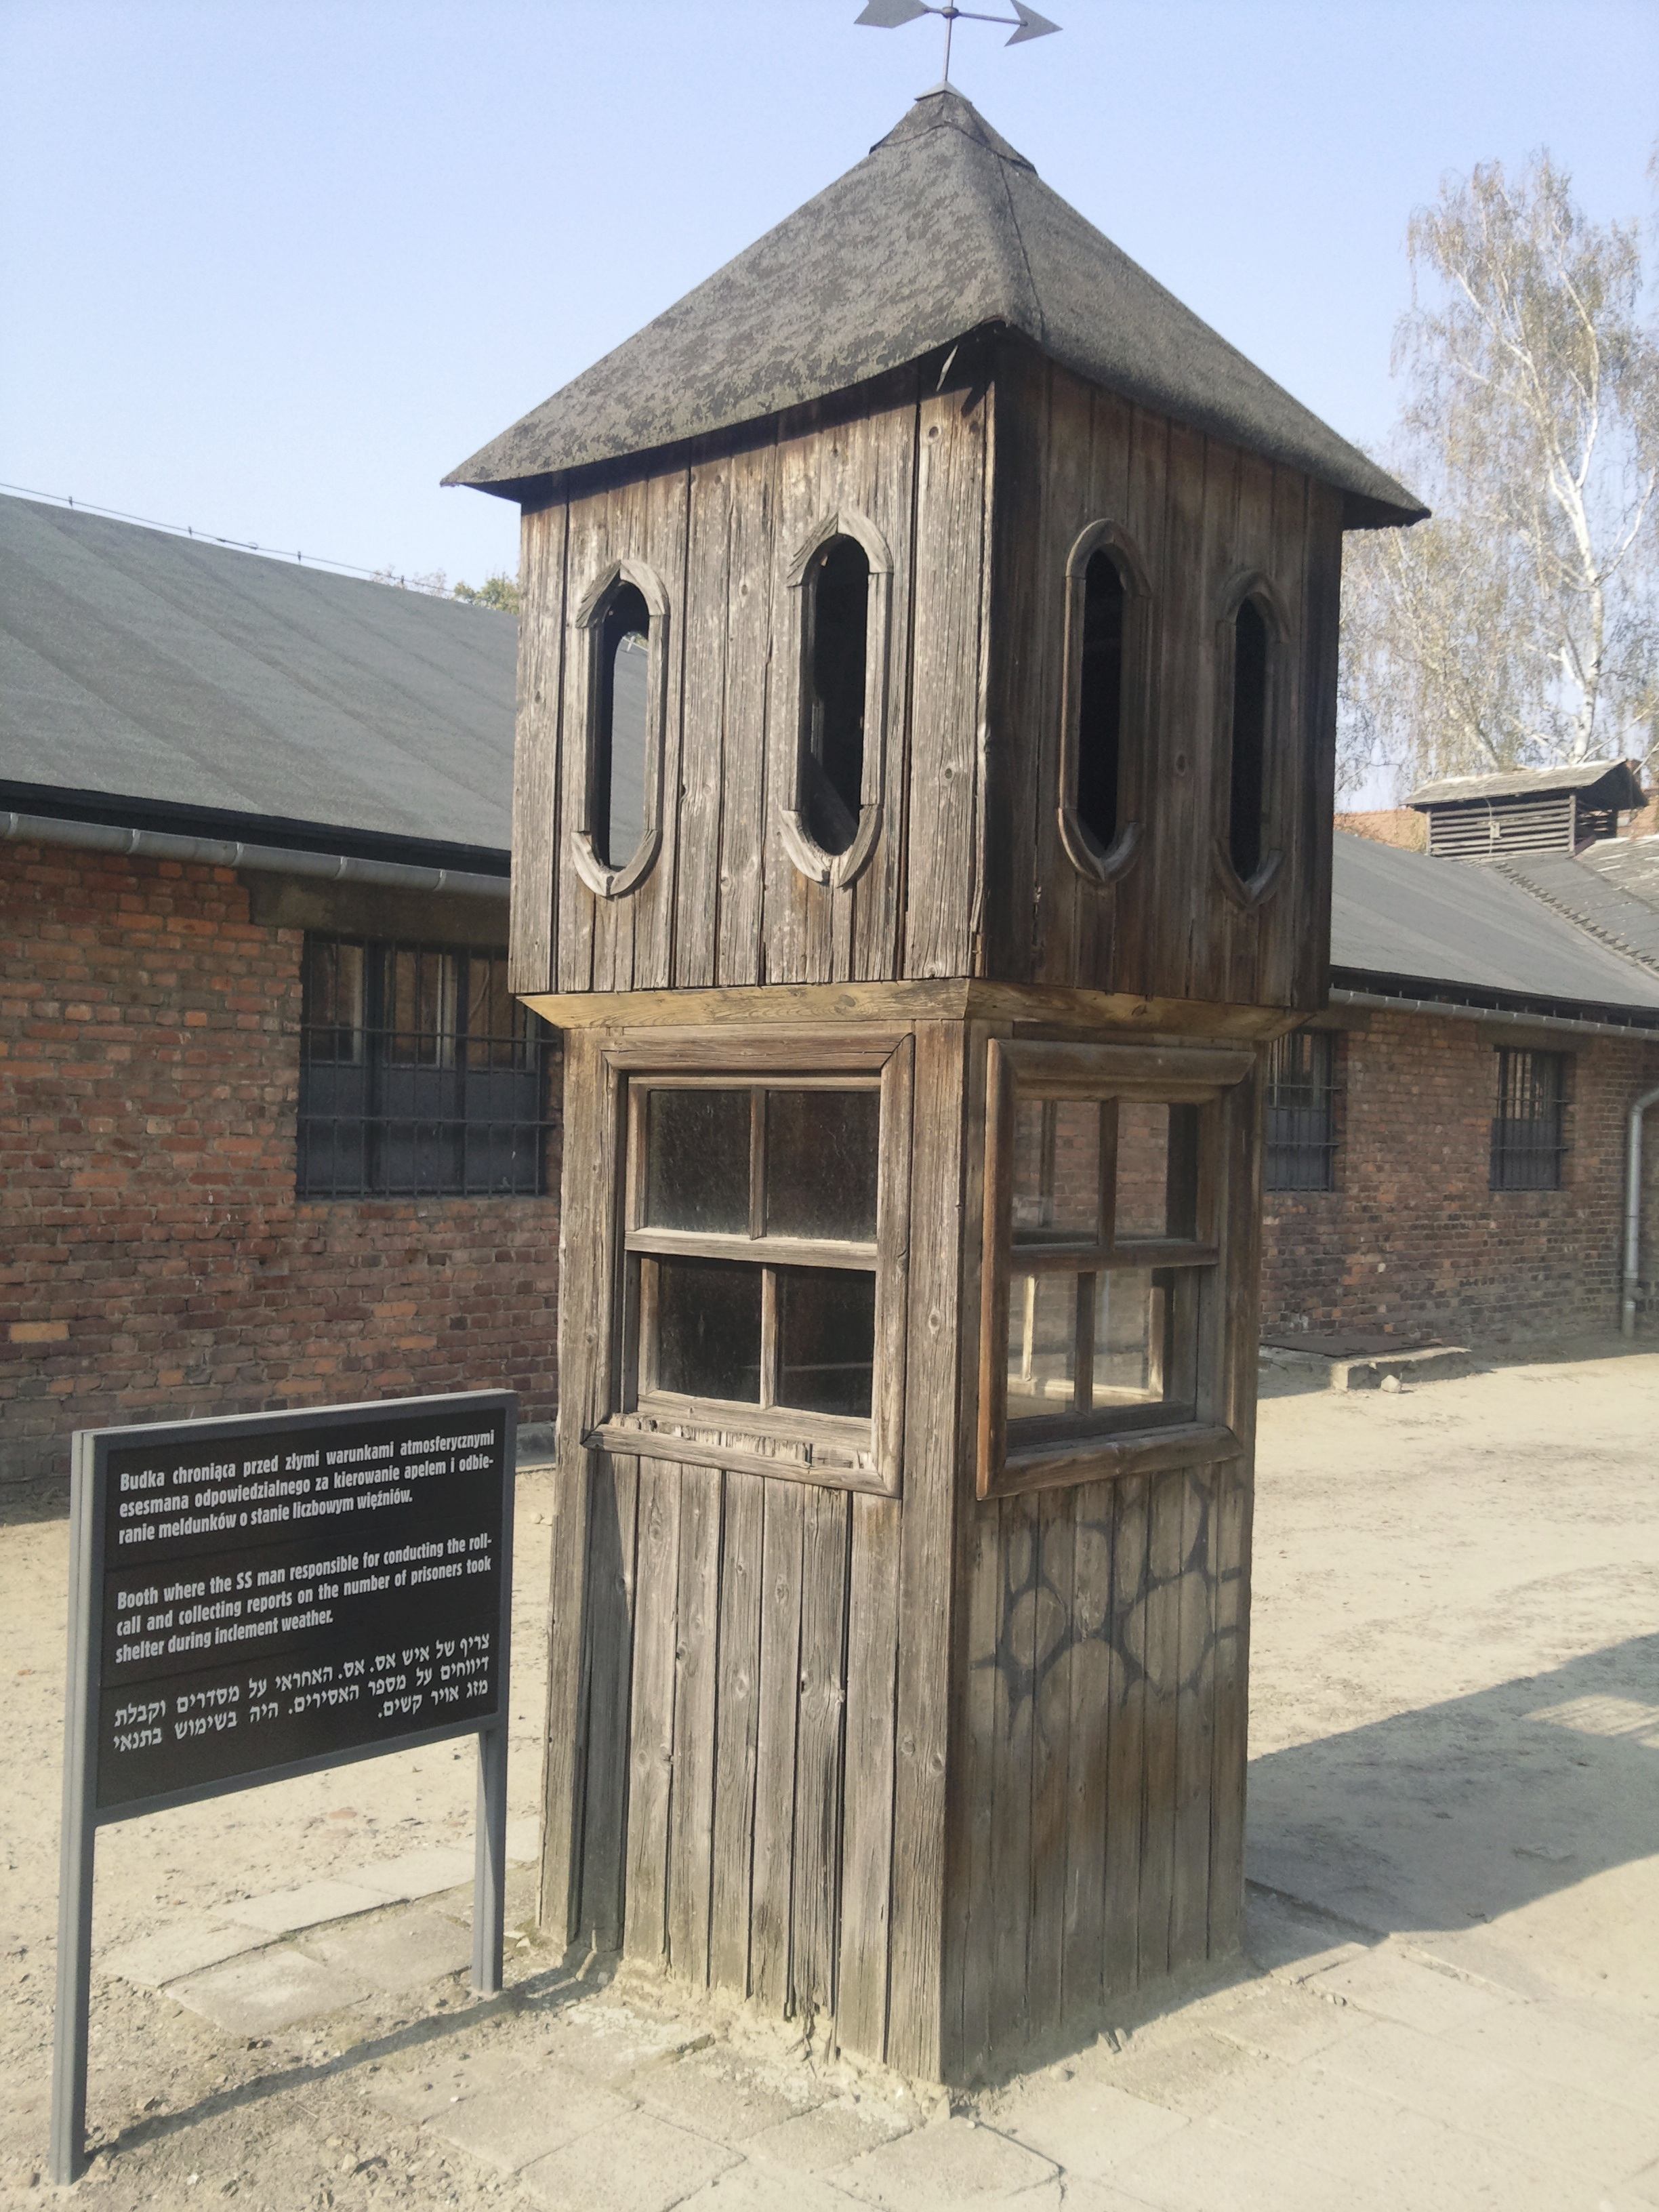
post, wood, house, building, home, shed, hut, shack, cottage, facade, property, chapel, war, holocaust, guard, auschwitz, nazi, jews, concentration camp, outdoor structure